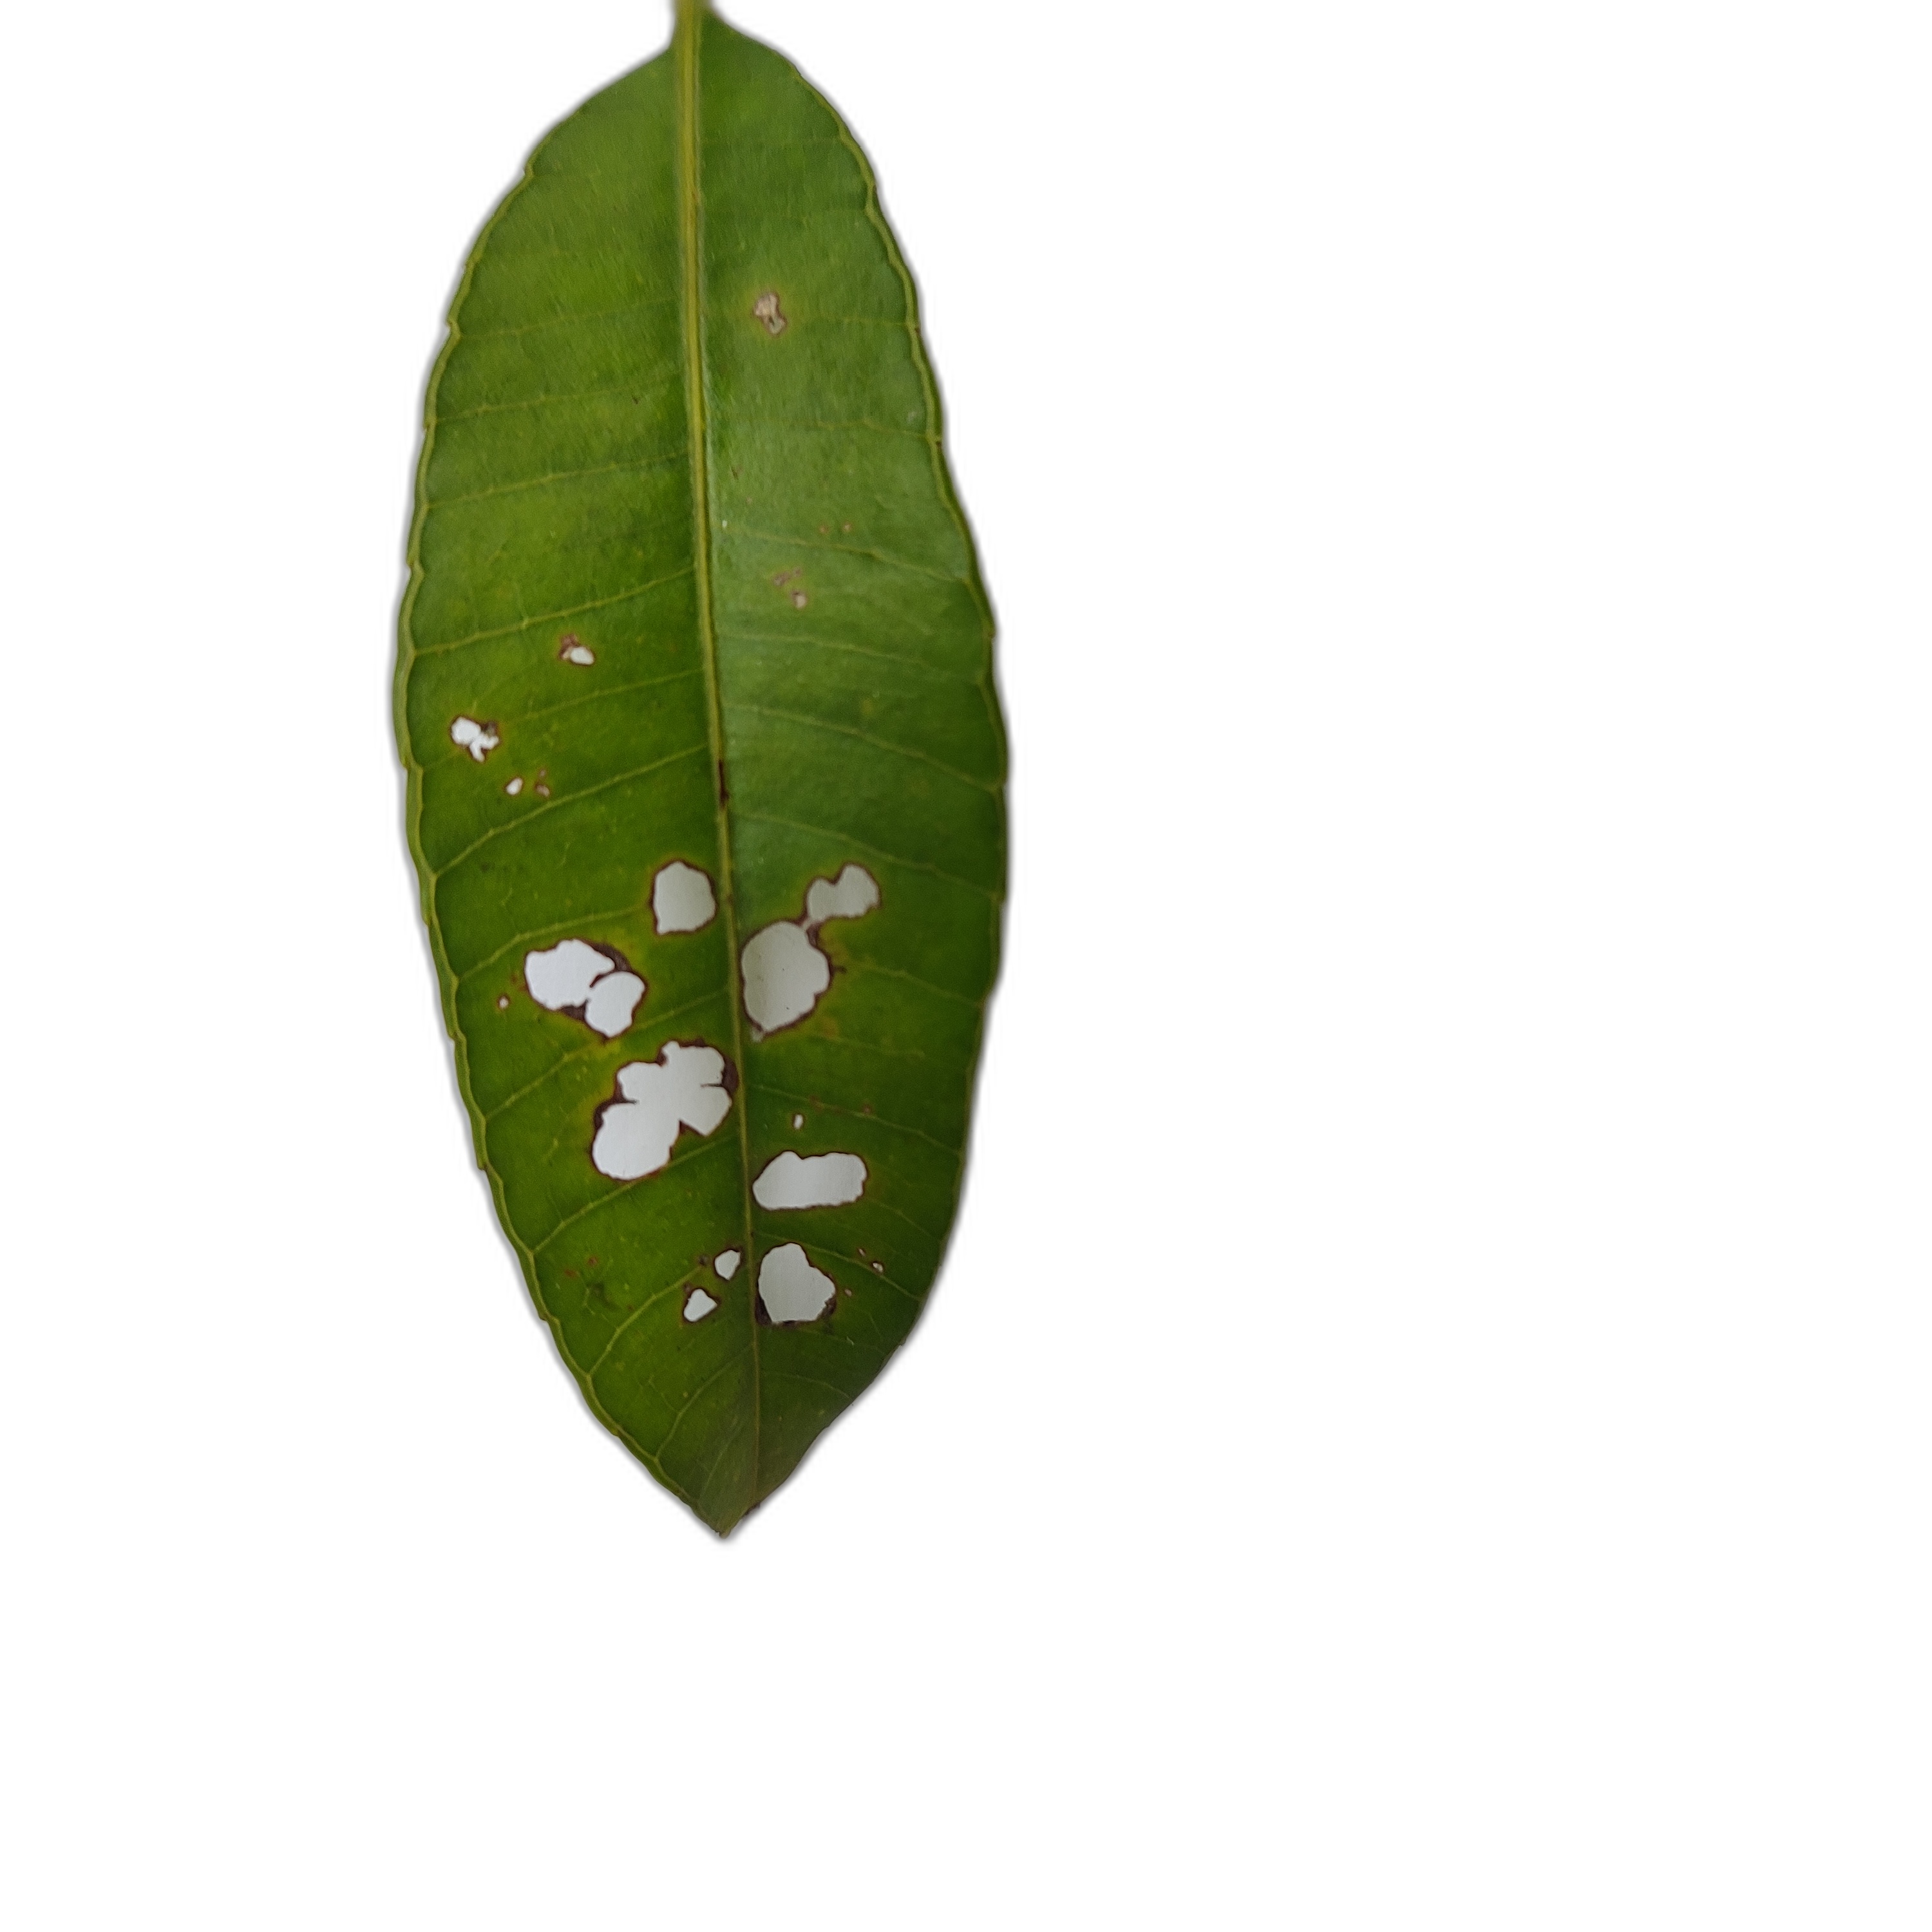
Label: not_healthy